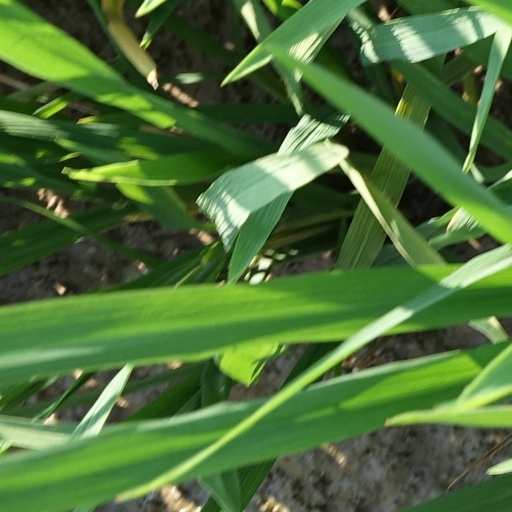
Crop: rice